History of Maryland Terrapins football

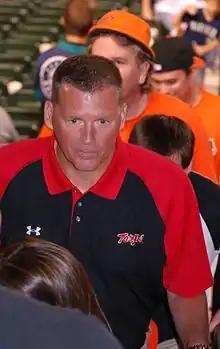
Coach Edsall

After Friedgen was let go, the Terrapins hired Randy Edsall away from Connecticut to be Maryland's head coach. The 2011 season was not a successful one for Maryland. After a nationally televised win over Miami, the Terrapins struggled for the remainder of the season. They only managed to record one more win (against FCS opponent Towson) and finished with a 2–10 record. The team did attract national attention for its "Maryland Pride" uniforms that were created by Under Armour, who had become the official outfitter of the Maryland Athletic Department in September 2008.